Commutative algebra

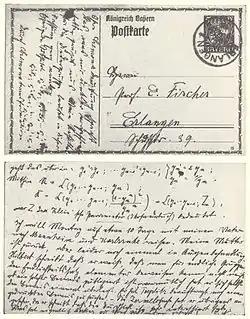
A 1915 postcard from one of the pioneers of commutative algebra, Emmy Noether, to E. Fischer, discussing her work in commutative algebra

Commutative algebra, first known as ideal theory, is the branch of algebra that studies commutative rings, their ideals, and modules over such rings. Both algebraic geometry and algebraic number theory build on commutative algebra. Prominent examples of commutative rings include polynomial rings; rings of algebraic integers, including the ordinary integers formula_1; and "p"-adic integers.